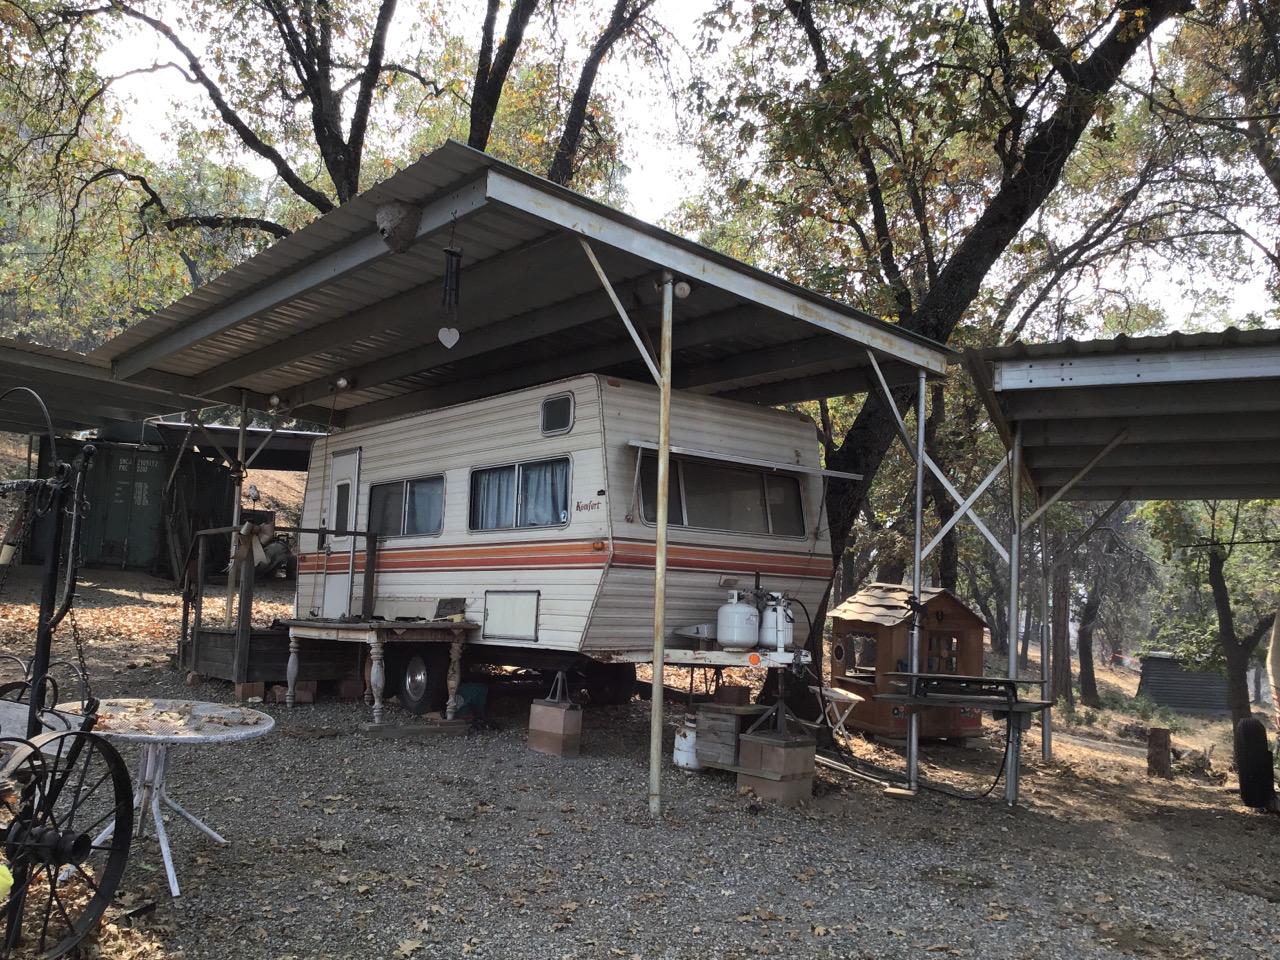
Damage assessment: no_damage